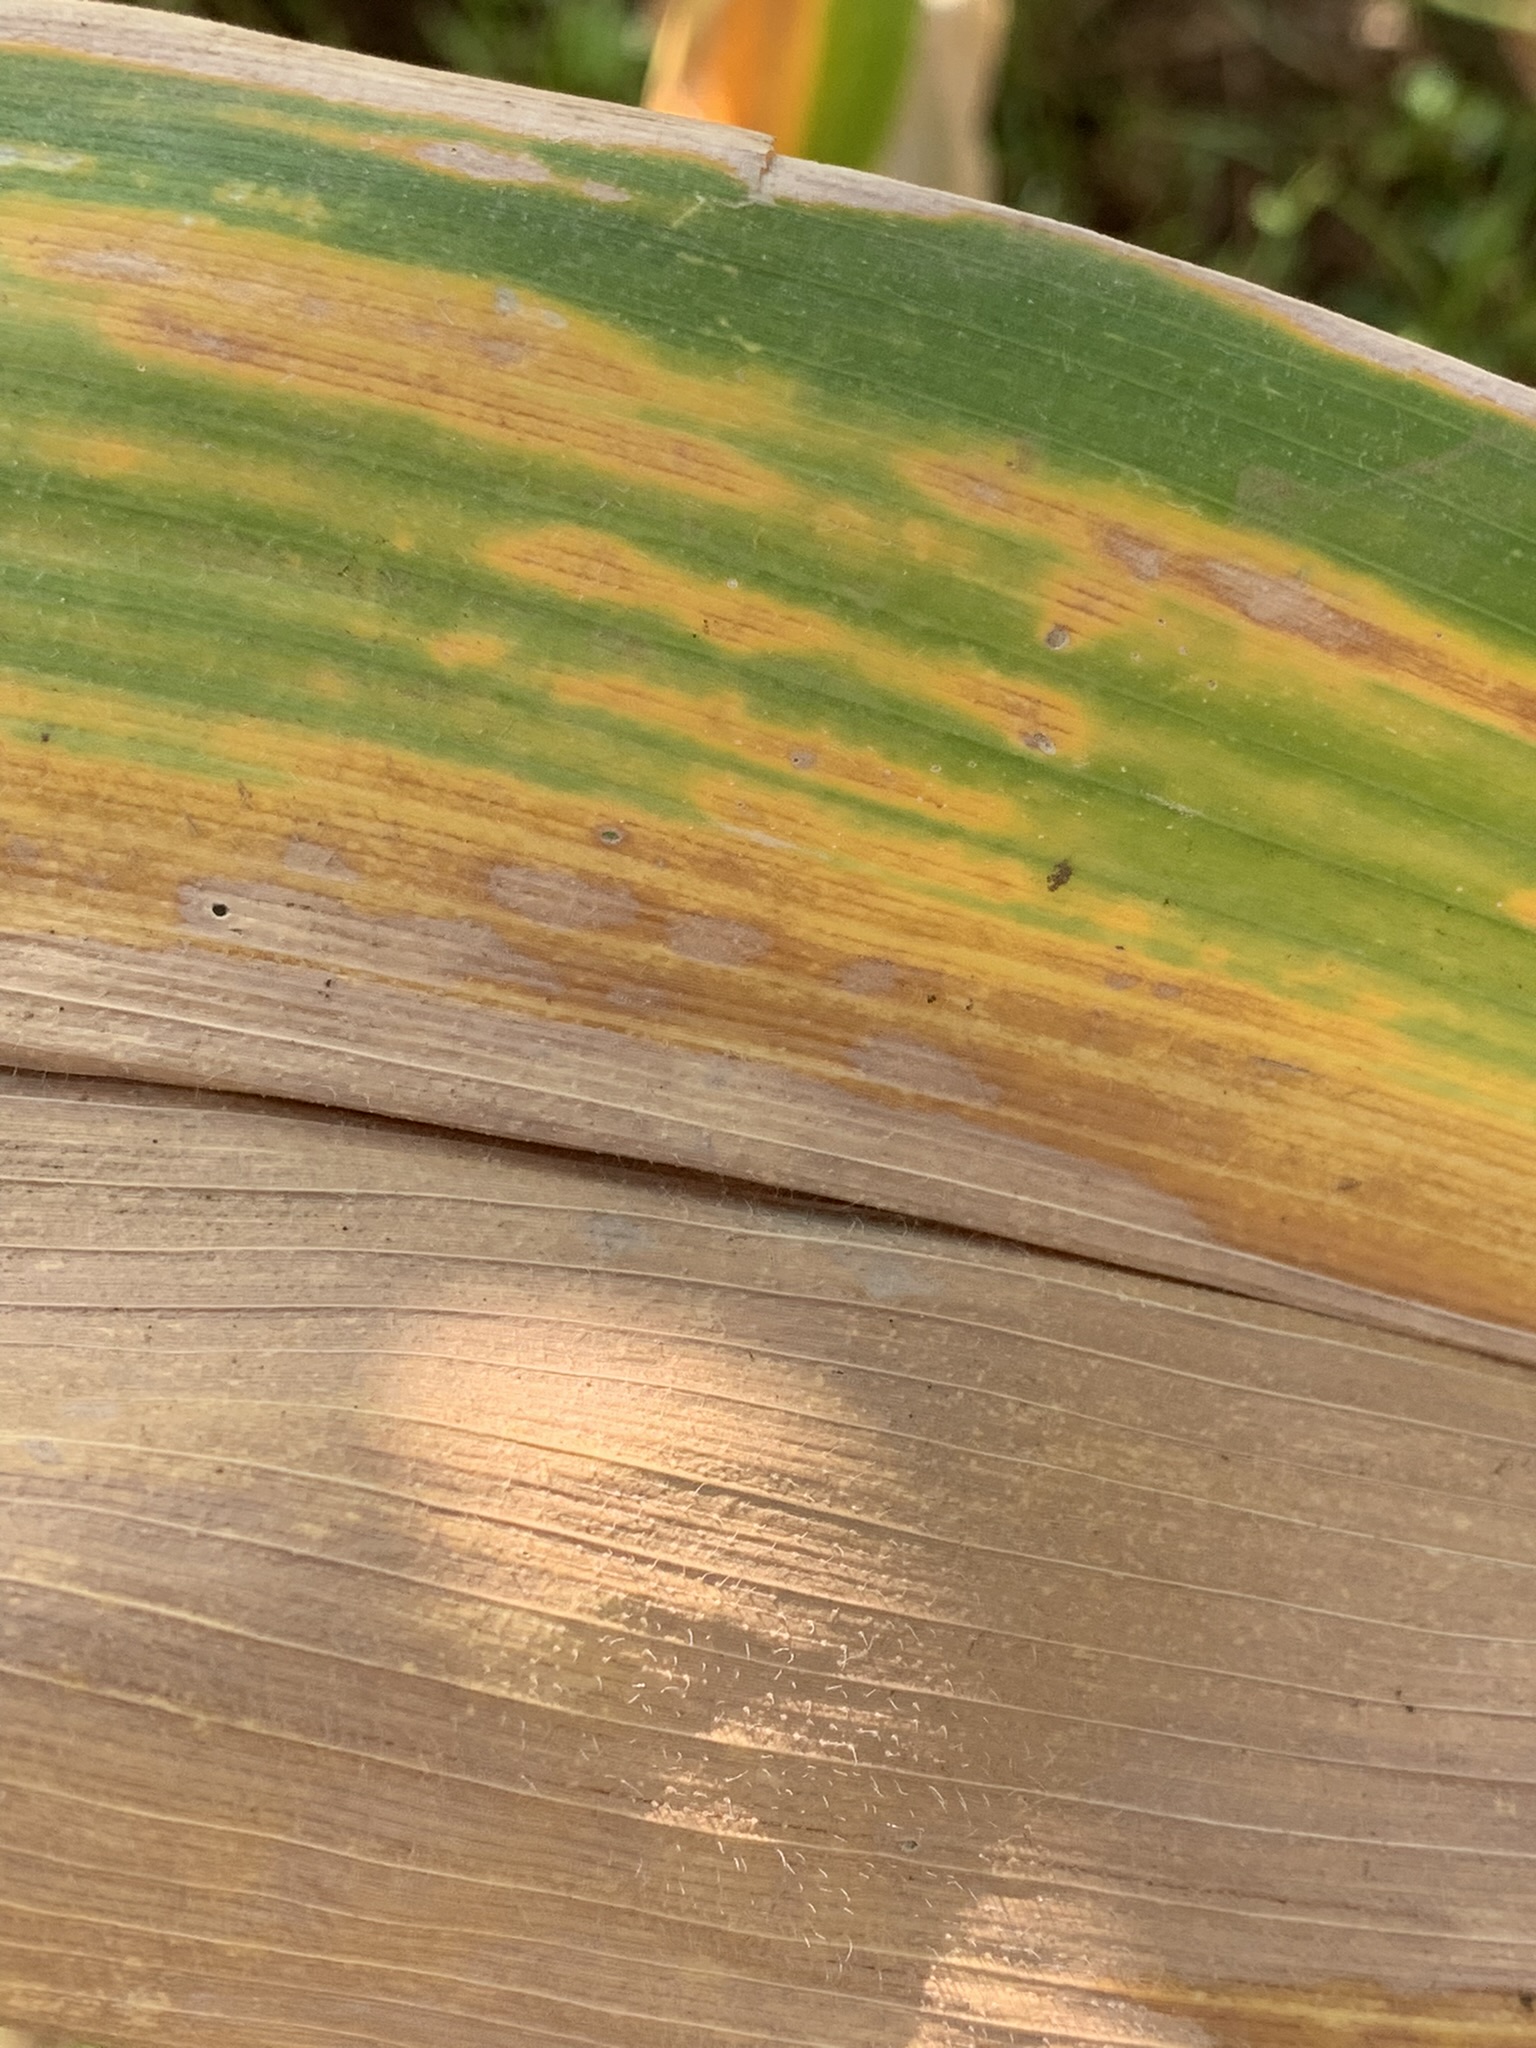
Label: MLN